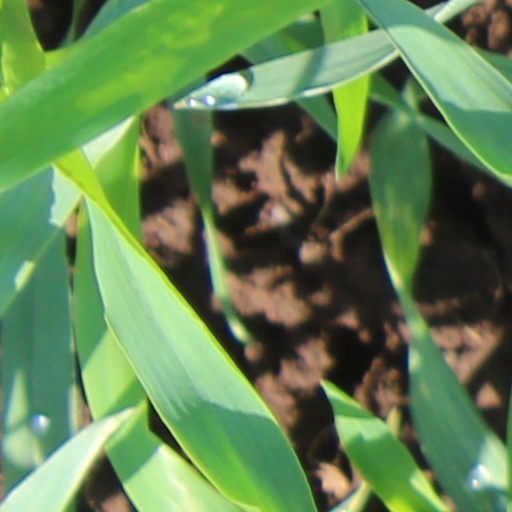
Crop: wheat